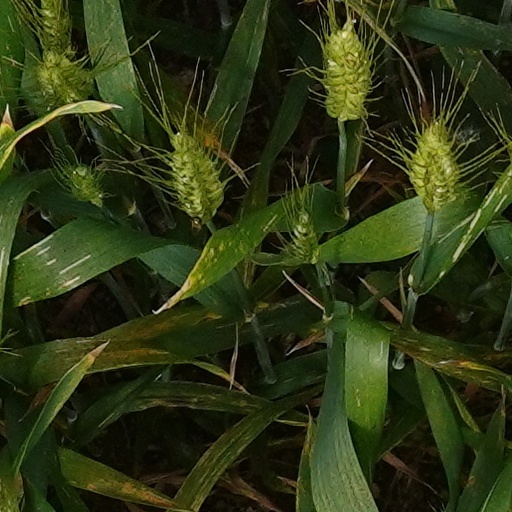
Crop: wheat